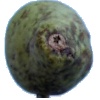
Label: pear_stone